Ventilator (2016 film)

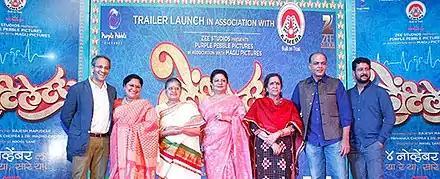
From left to right: Mapuskar, Kulkarni Mone, Arya, Madhu Chopra, Nadkarni, Gowariker and Joshi at "Ventilator" theatrical trailer launch.

The first poster of the film was unveiled by Priyanka Chopra on 31 August 2016 on her Instagram account. Between 7 October 2016 to 11 October 2016, two teaser trailers—which were deemed "promising" and "interesting" by the media—were released. Following the teasers, a three-minute-long trailer was released on 18 October 2016; this was well-received by the media and audiences, with NDTV noting the trailer "promises both laugh-out-loud moments and also instances that move you". The music video of "Baba" was used to promote the film.